Warboys Town F.C.

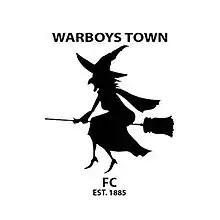

Warboys Town Football Club is a football club based in Warboys, near Ramsey in Cambridgeshire, England. The club are currently members of the and play at Forge Way.